Ulysses S. Grant and the American Civil War

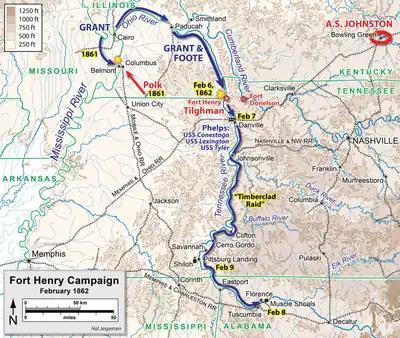
Campaigns for Belmont, Fort Henry, and Fort Donelson

Grant's first Civil War battles occurred while he was in command of the District of Cairo. The Confederate Army, stationed in Columbus under General Leonidas Polk, had violated Kentucky's military neutrality. Immediately, Grant took the initiative and seized Paducah, Kentucky, on September 5, 1861. He was ordered by commanding Union Maj. Gen. John C. Frémont just to make demonstrations against the Confederate Army, rather than attack Polk directly. Grant obeyed the order until President Lincoln discharged Frémont from active duty on November 2, 1861. Going on the offensive, Grant took 3,000 Union troops by boat and attacked the Confederate Army commanded by General Gideon J. Pillow positioned at Camp Johnson in Belmont, Missouri, on November 7, 1861. Having initially pushed back the Confederate forces from Camp Johnson, Grant's undisciplined volunteers wildly celebrated rather than continuing the fight. Pillow, who was given reinforcements by Polk from Columbus, forced the Union troops to make a hasty retreat.